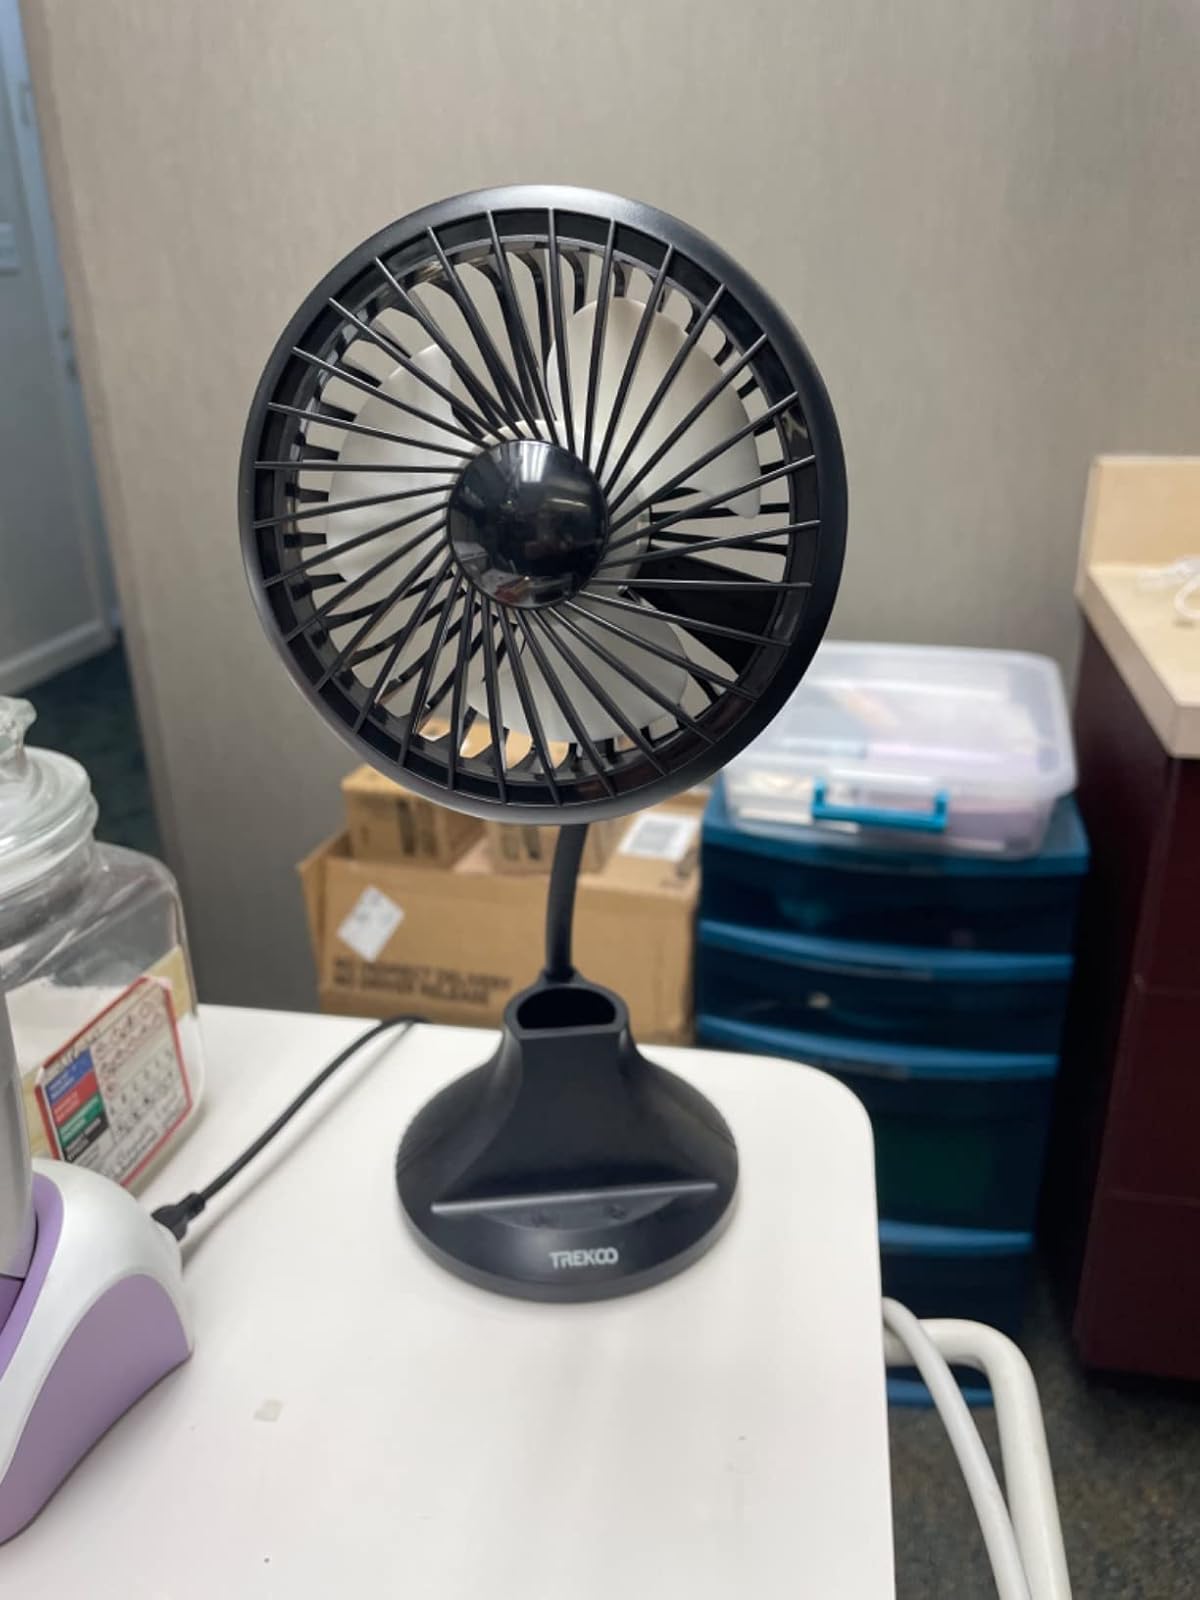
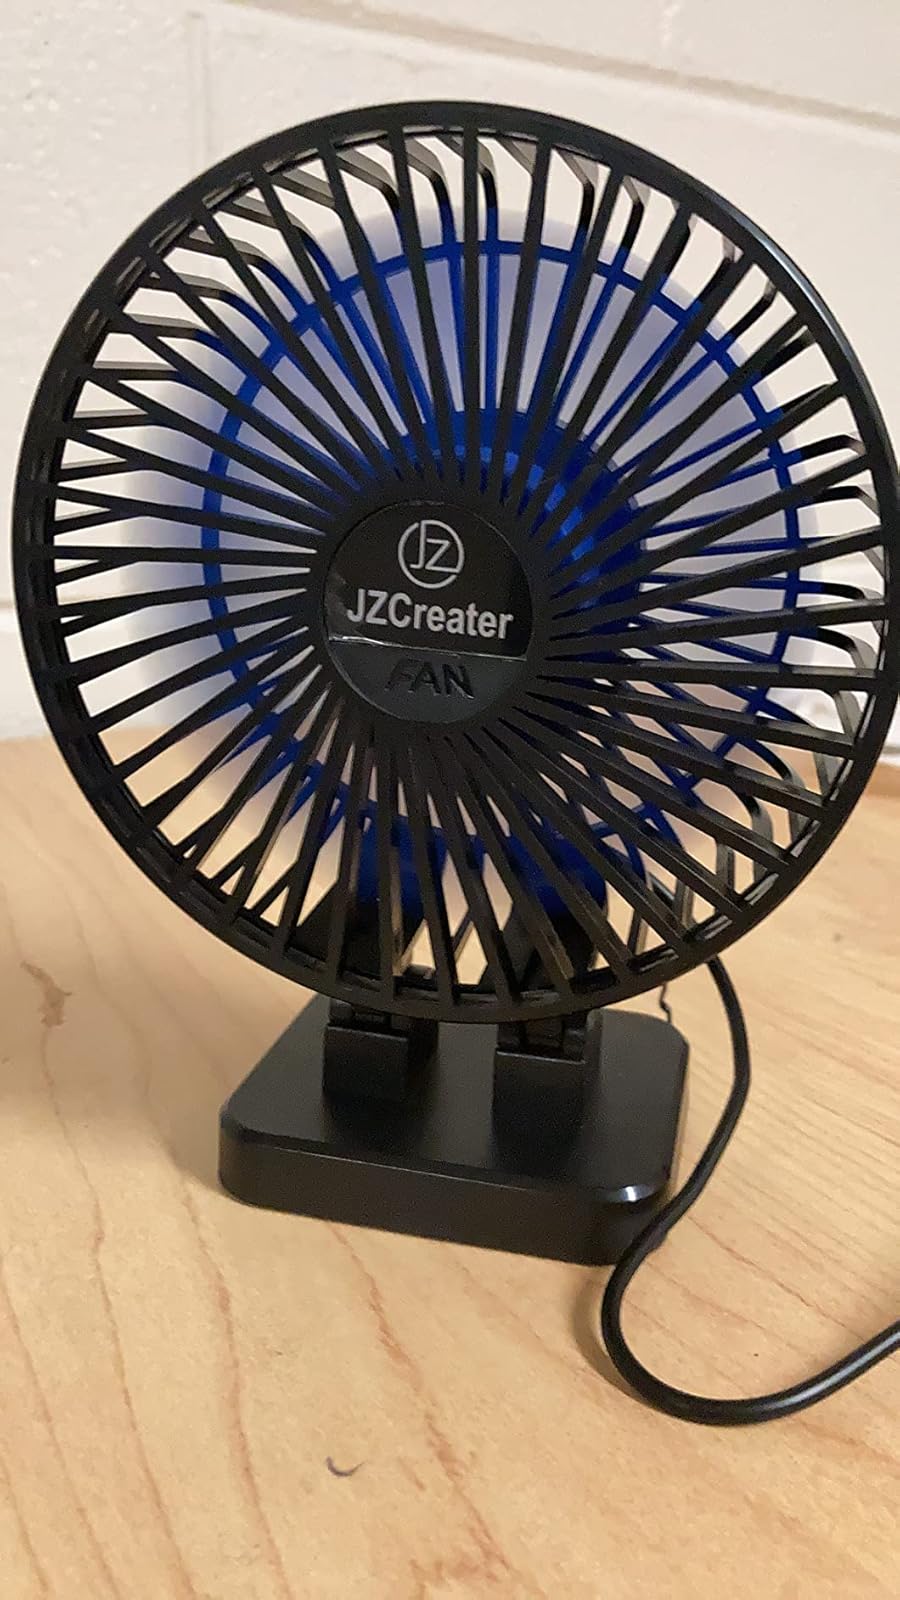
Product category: fan
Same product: no